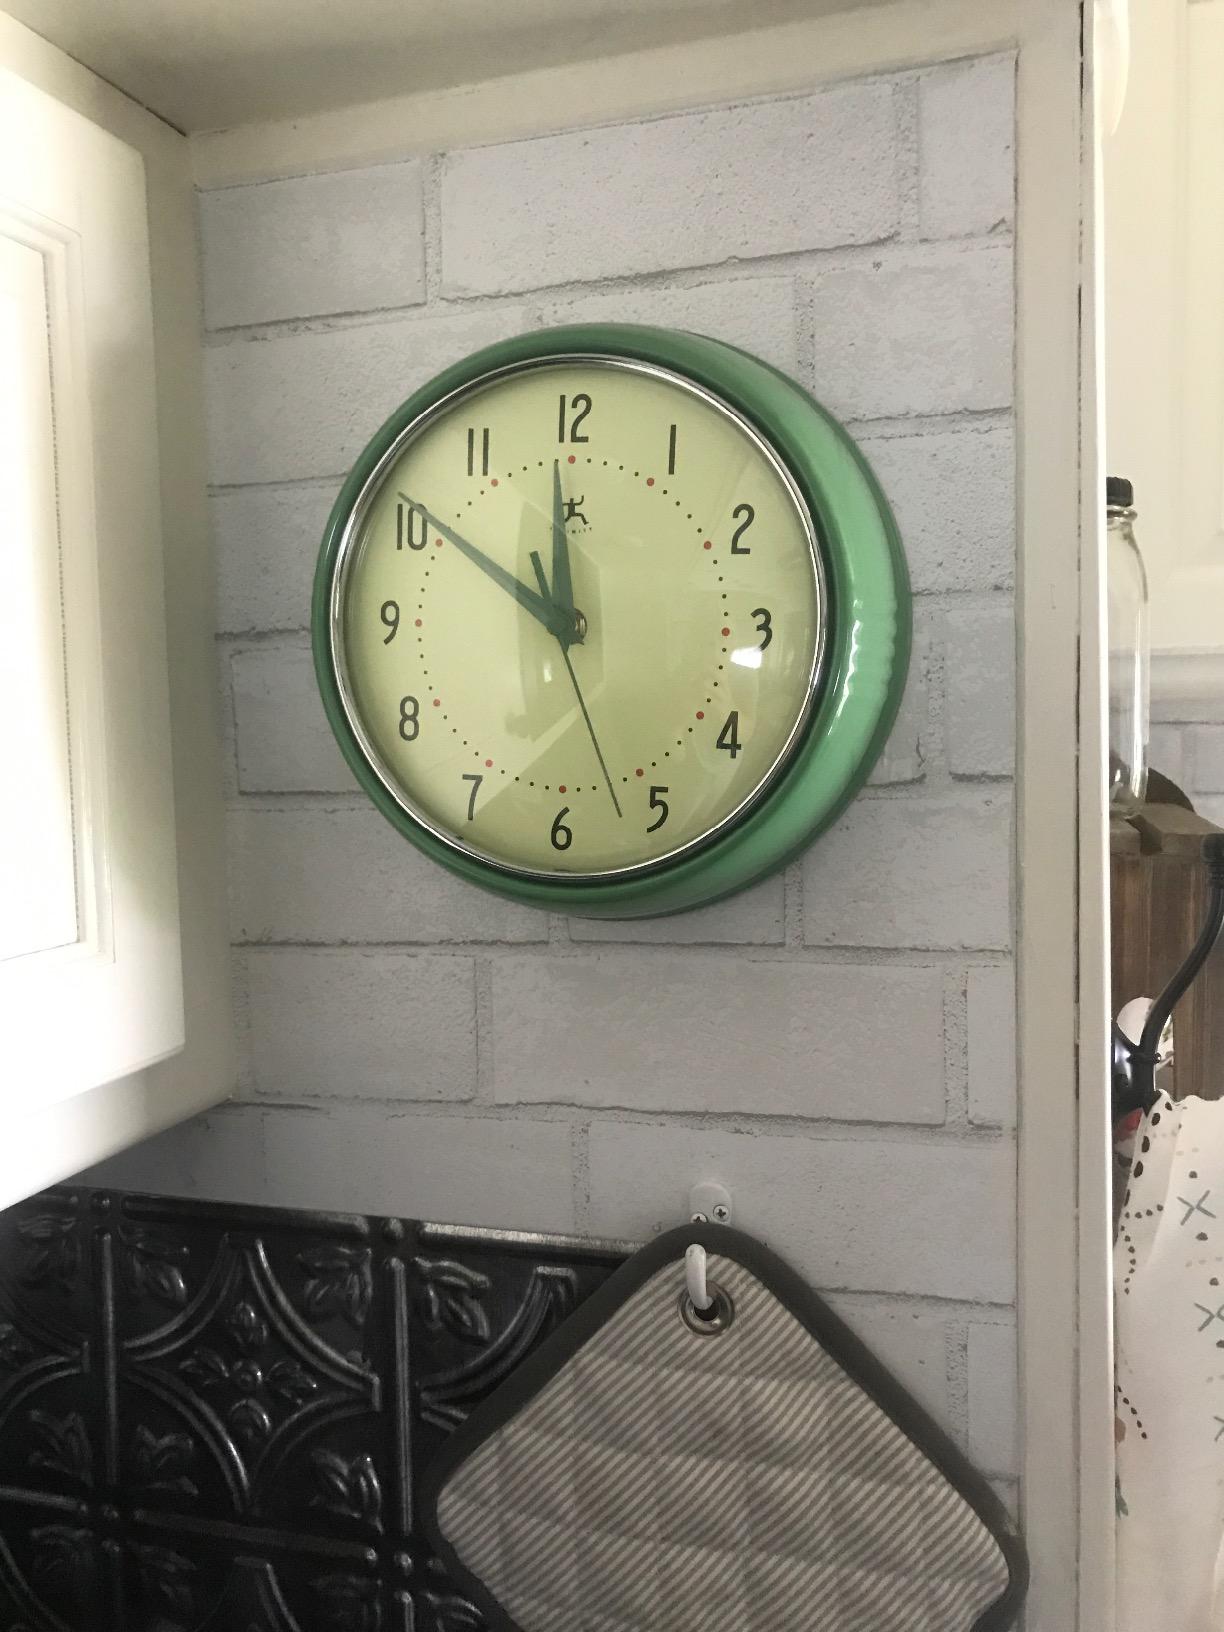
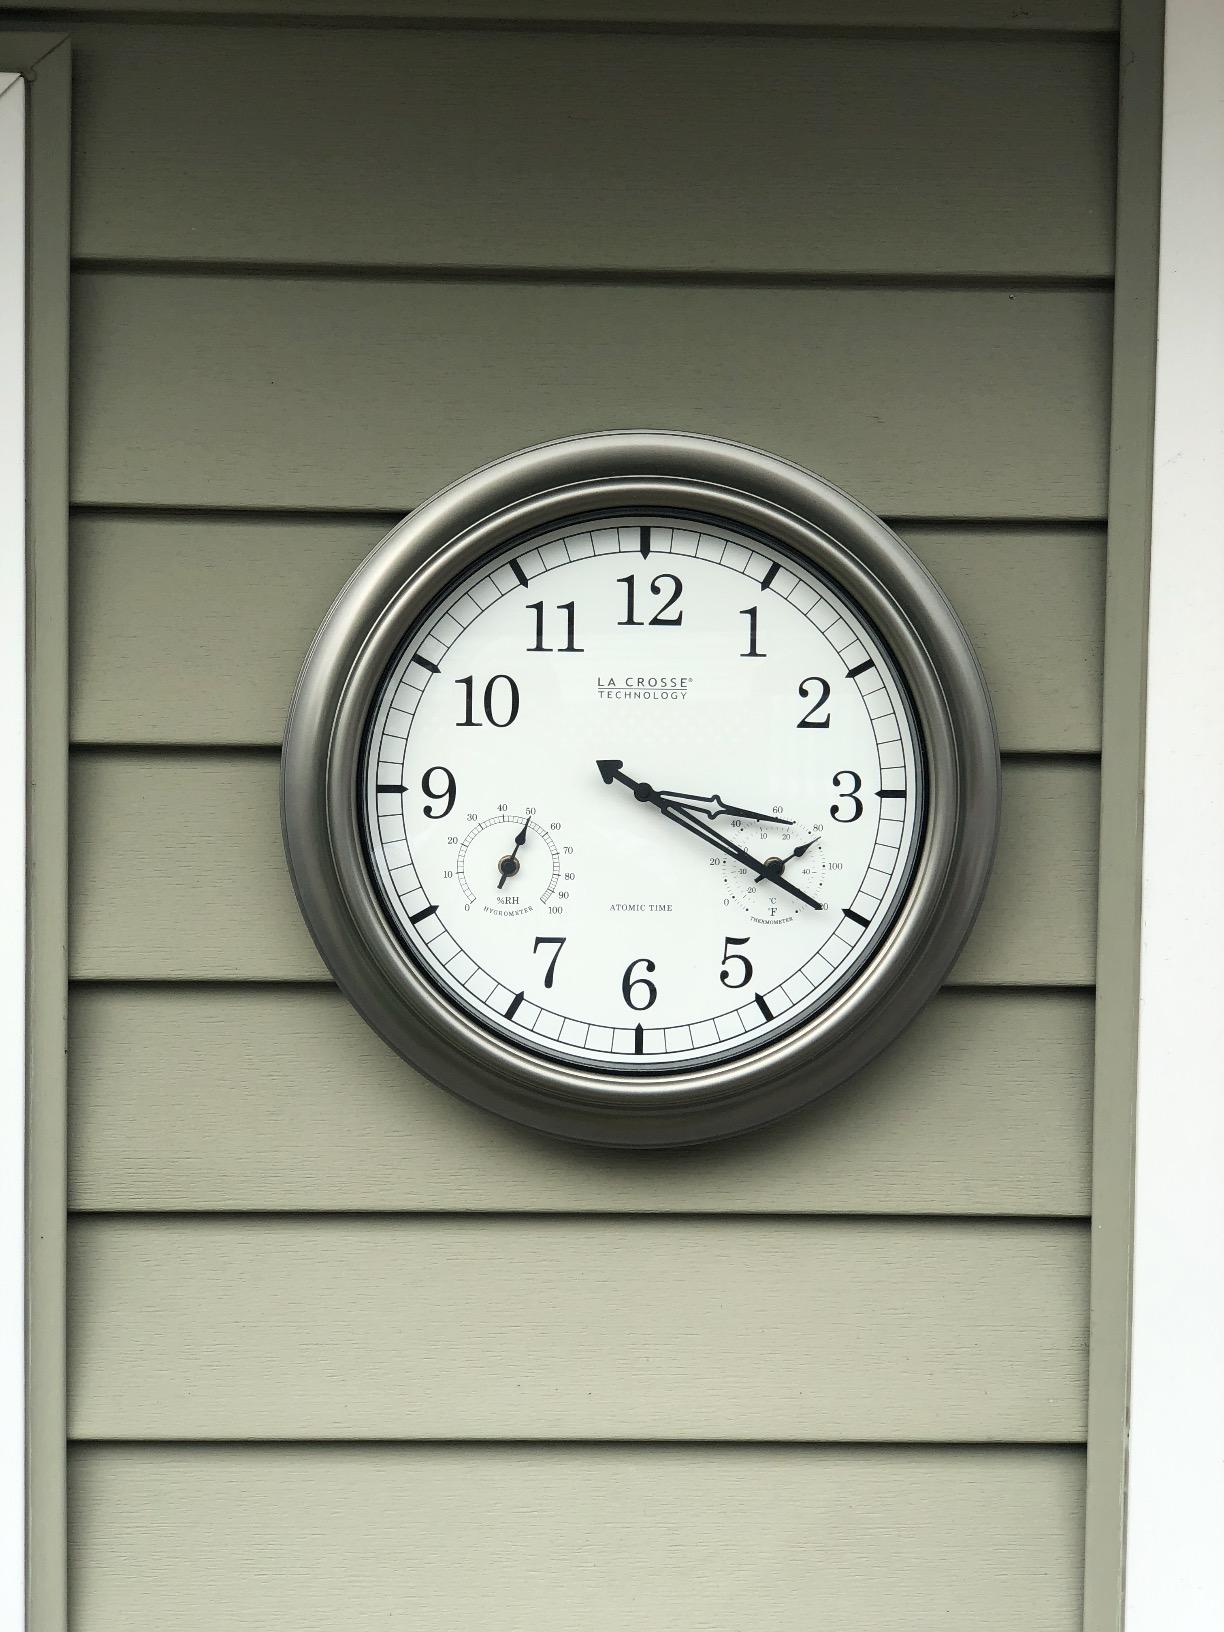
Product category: clock
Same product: no